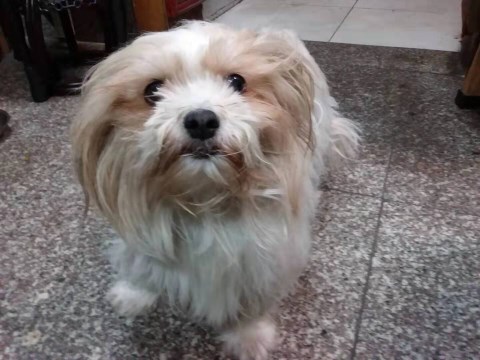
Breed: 480-n000125-Pekinese